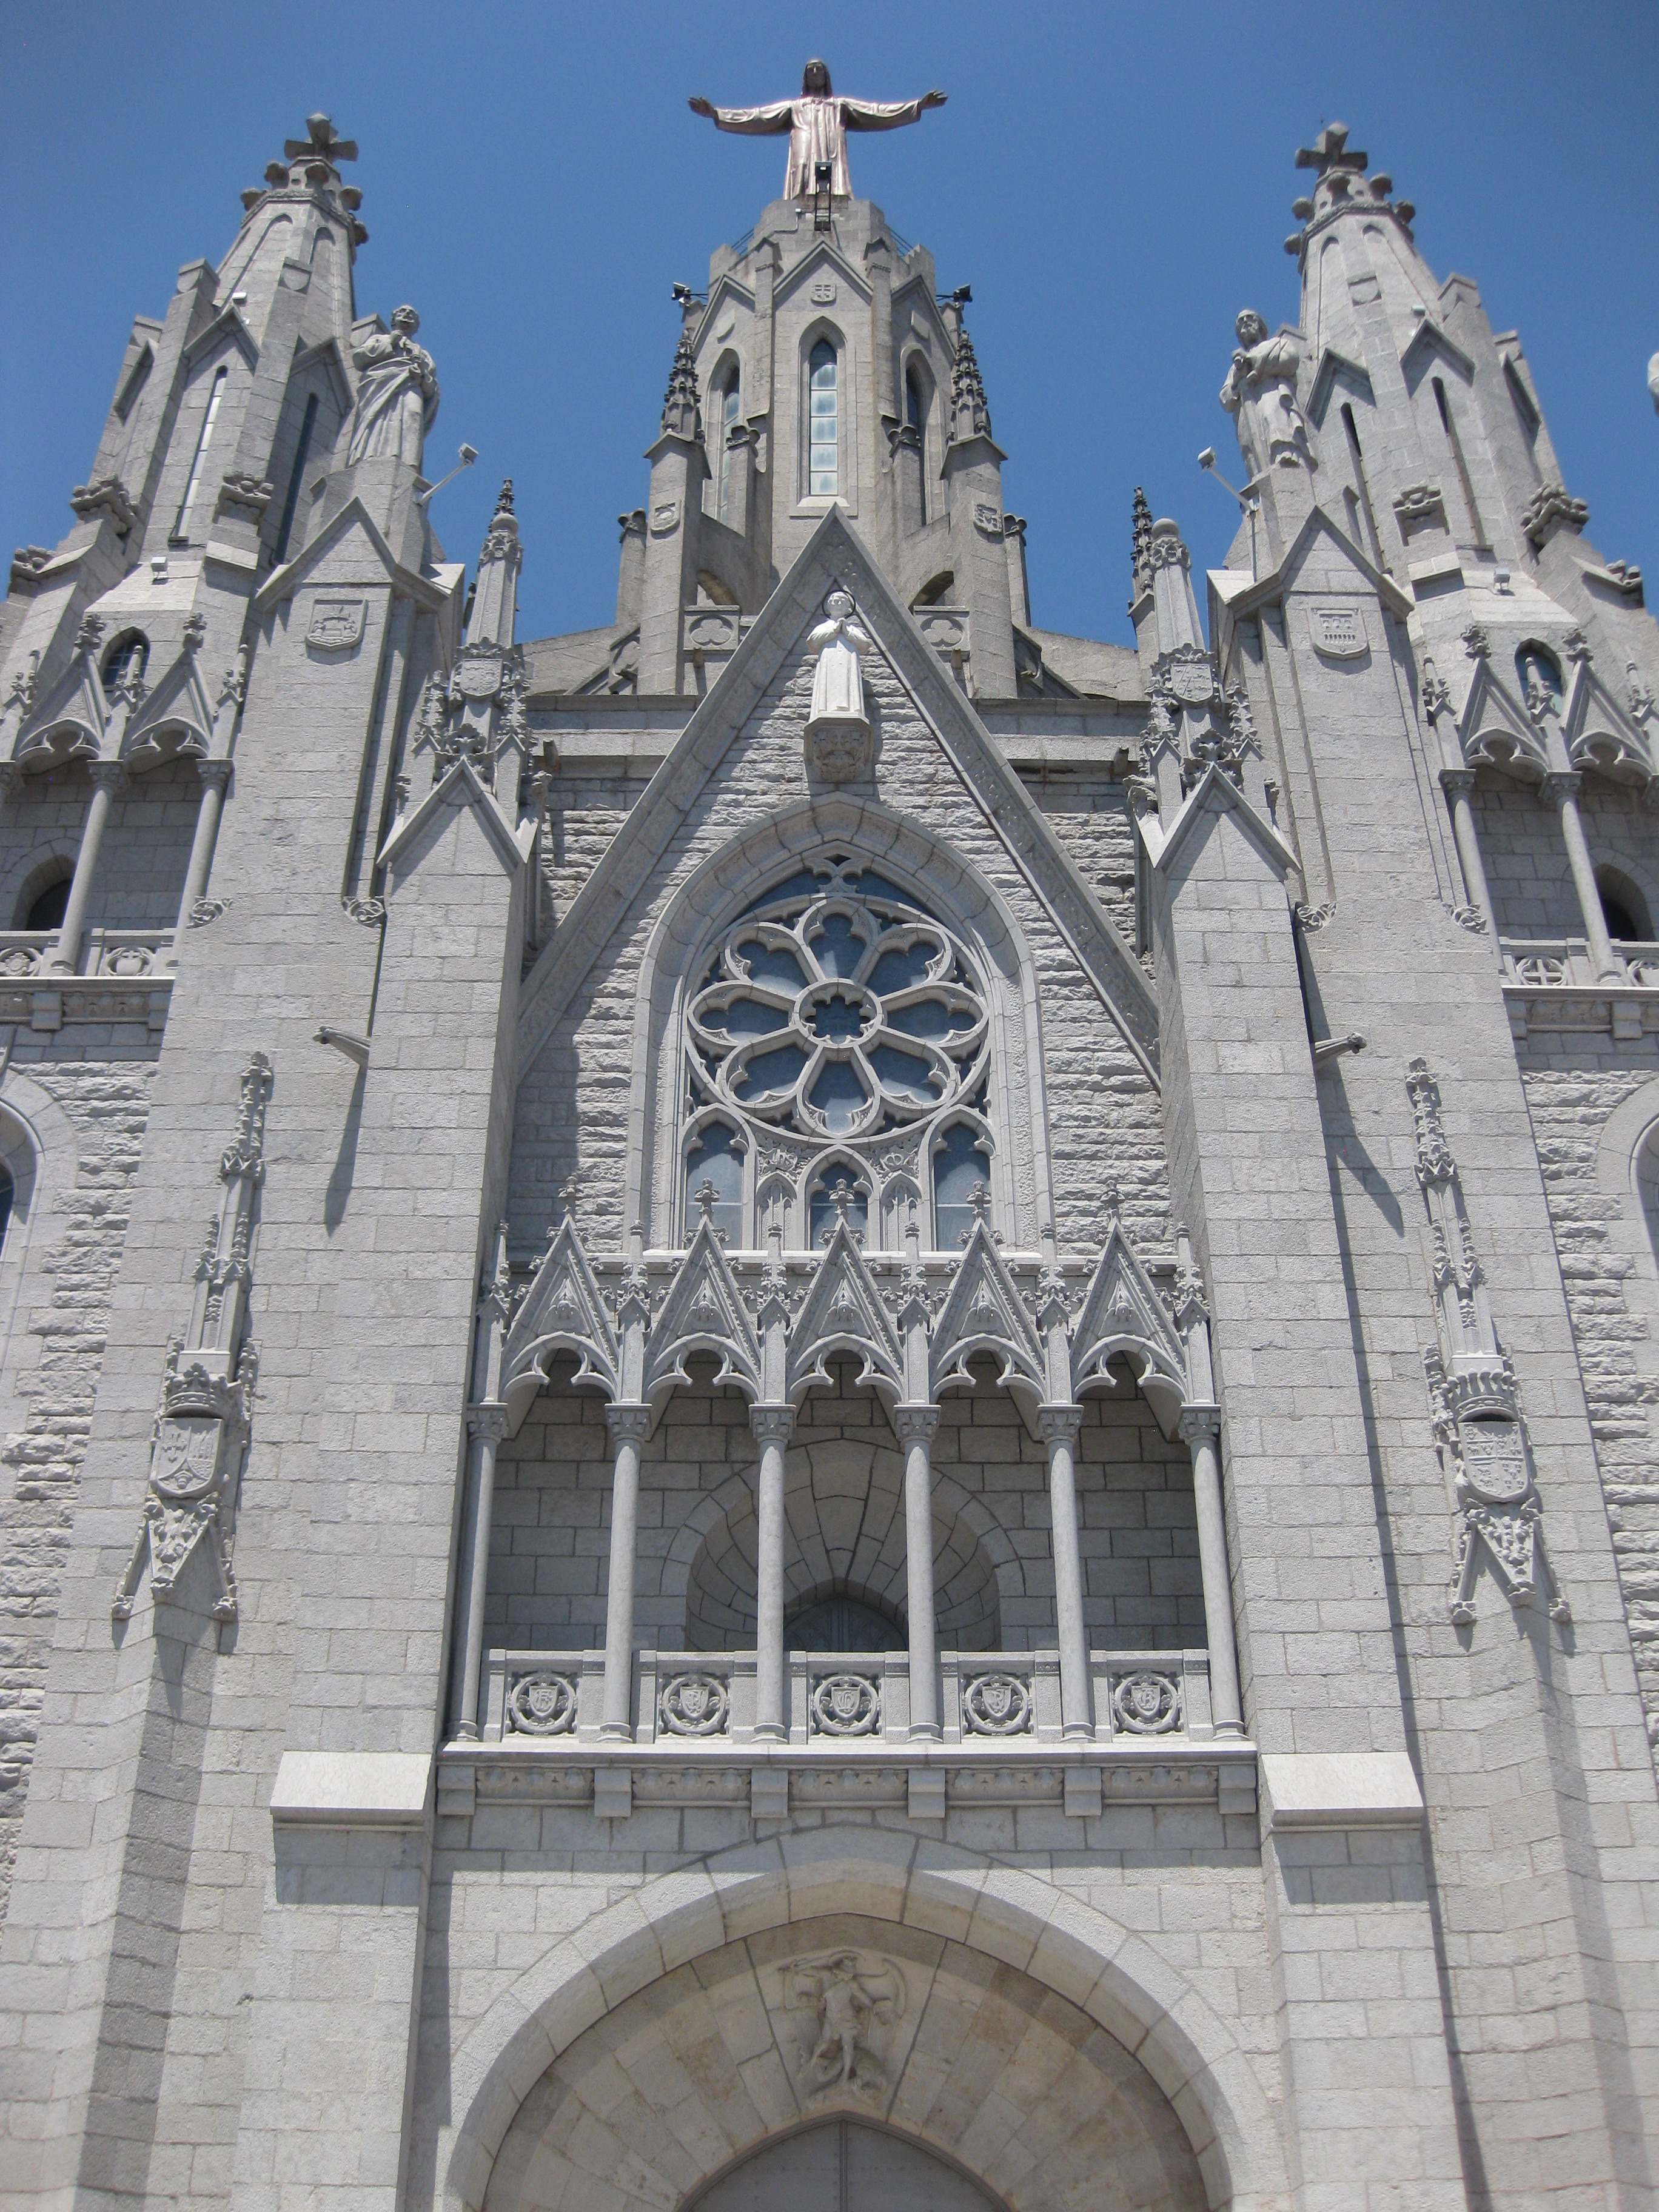
architecture, building, europe, religion, landmark, facade, church, cathedral, attraction, christian, tourism, barcelona, place of worship, catholic, spain, spire, christianity, european, historical, basilica, gothic architecture